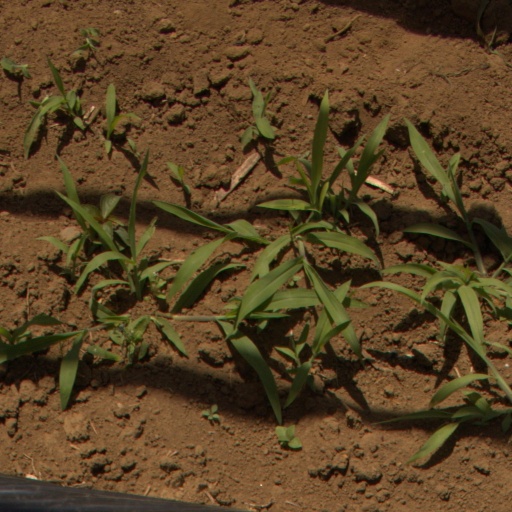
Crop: Jerusalem artichoke